Optical microscope

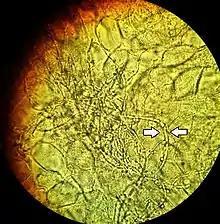
A 40x magnification image of cells in a medical smear test taken through an optical microscope using a wet mount technique, placing the specimen on a glass slide and mixing with a salt solution

Optical microscopy is used extensively in microelectronics, nanophysics, biotechnology, pharmaceutic research, mineralogy and microbiology.